Tocantins

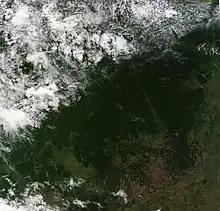
Amazon rainforest

The geography of Tocantins is varied. It straddles both the Amazon rainforest and the coastal savanna. Many rivers (including the Tocantins River) traverse the state. Researchers have identified more than 20 archaeologically significant sites related to indigenous cultures.